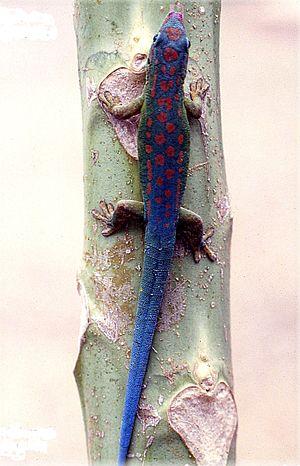
Phelsuma à queue bleue (Phelsuma cepediana), Senneville, sud de Maurice
Le jardin botanique de Pamplemousses est un jardin botanique de trente-sept hectares situé à Maurice dans le district de Pamplemousses et le village du même nom.
Phelsuma cepediana, le Gecko diurne à queue bleue est une espèce de gecko de la famille des Gekkonidae. Elle est aussi appelée Phelsuma cepediana